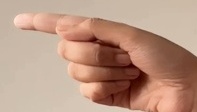
ASL sign: G